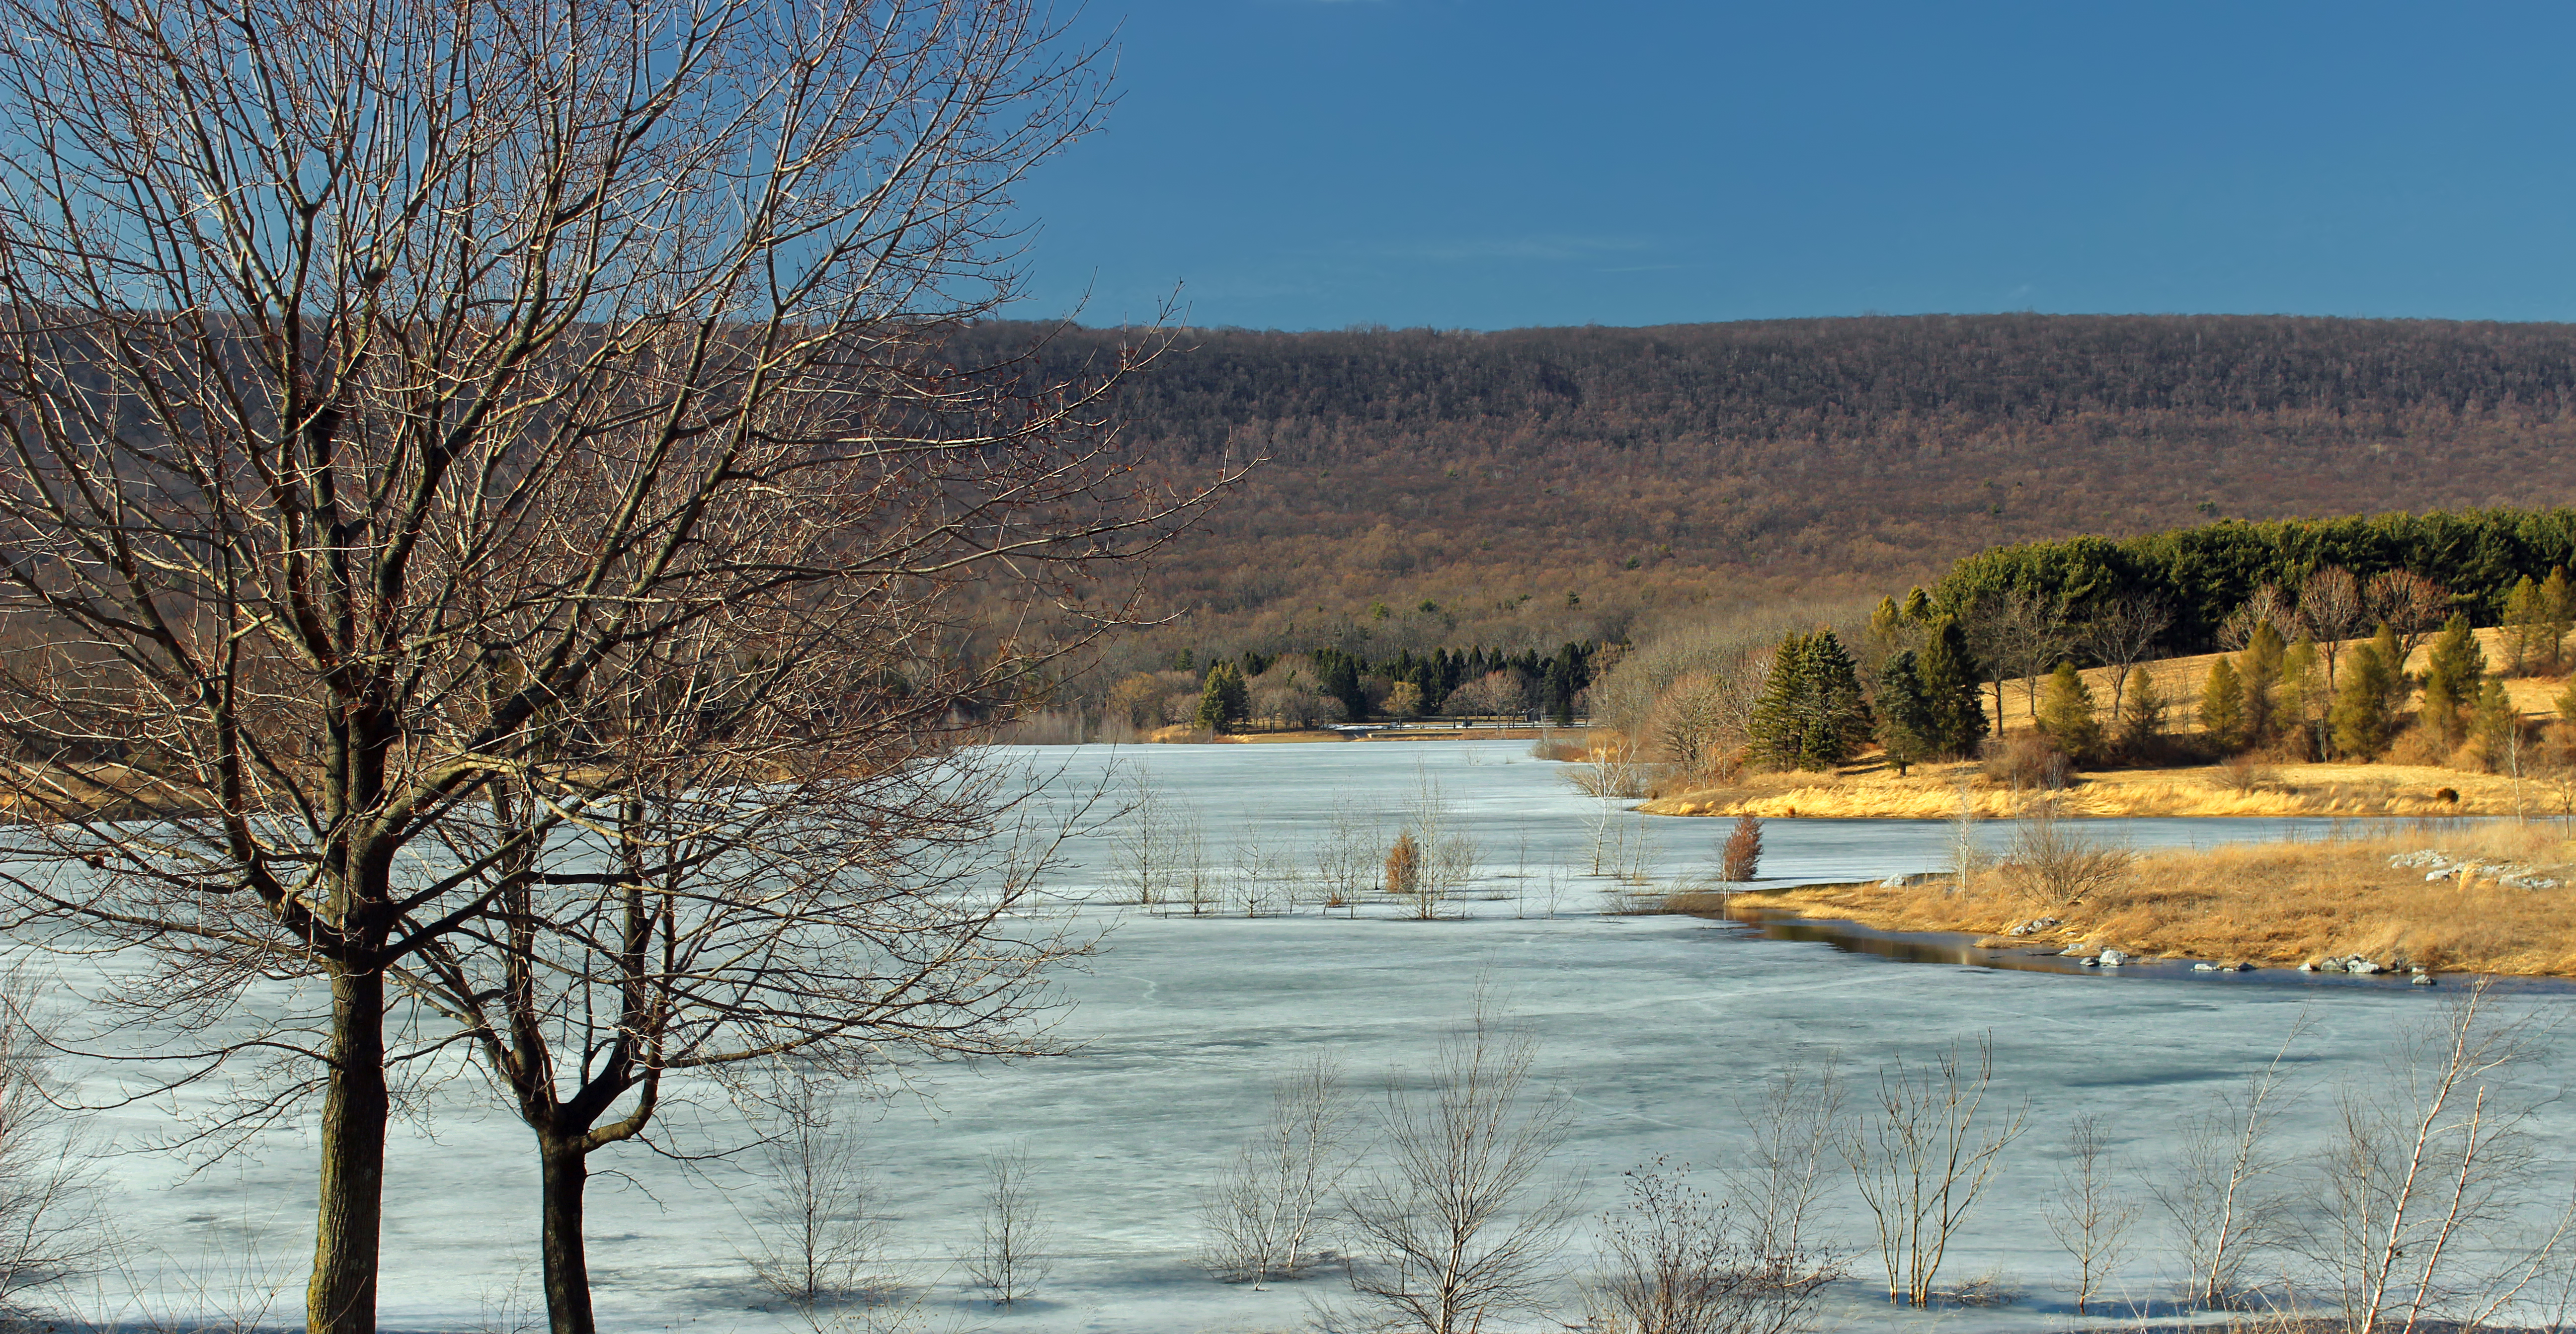
landscape, tree, wilderness, mountain, snow, winter, sky, morning, lake, river, ice, rural, spring, autumn, weather, reservoir, season, trees, hills, creativecommons, appalachianmountains, cloudless, pennsylvania, bluemountain, kittatinnymountain, lehighvalley, lehighcounty, lynntownship, leaserlake, leaserlakepark, rural area, woody plant